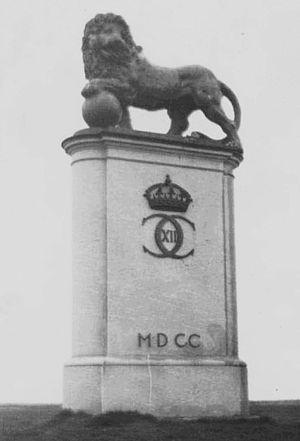
La bataille de Narva est une bataille survenue au début de la grande guerre du Nord, le 30 novembre 1700 à Narva, dans le Nord-Est de l’Estonie. L'armée suédoise, commandée par le roi Charles XII, qui n’a pas encore dix-huit ans, y a remporté une victoire totale sur l'armée impériale russe de Pierre le Grand.